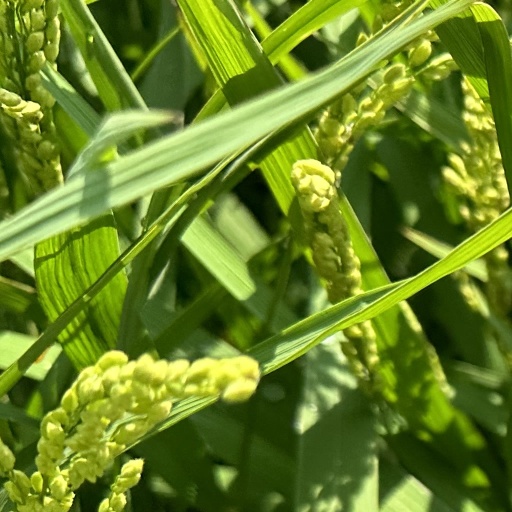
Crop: rice